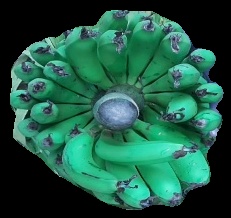
Variety: pachbale
Grade: grade2